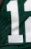
Number: 1